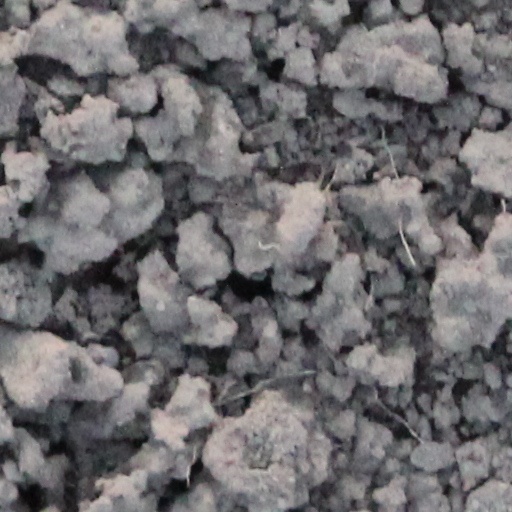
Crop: wheat